Schneider-Creusot

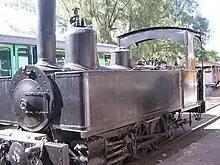
Locomotive Schneider.030T

Starting in 1911, Jacques Schneider offered the Schneider Trophy. It was a competition for seaplanes, with a large and prestigious prize.